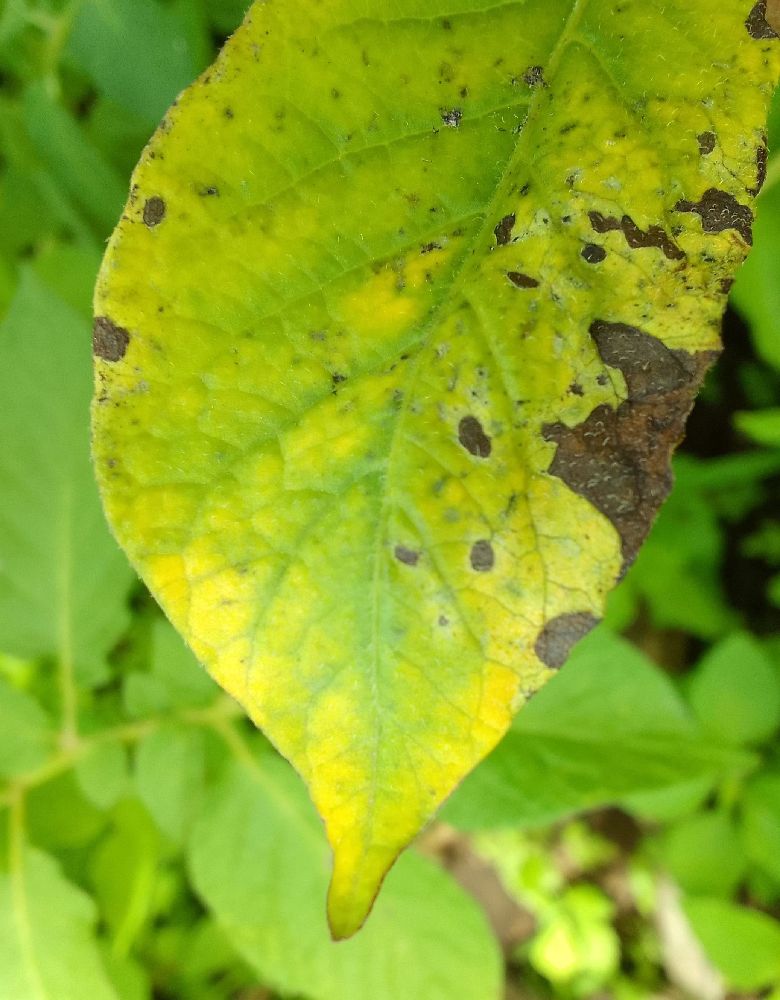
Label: Early blight